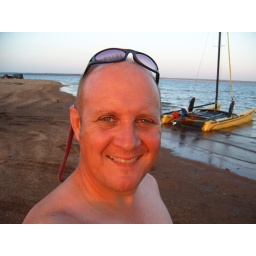
at the lake in texas with my hobie cat